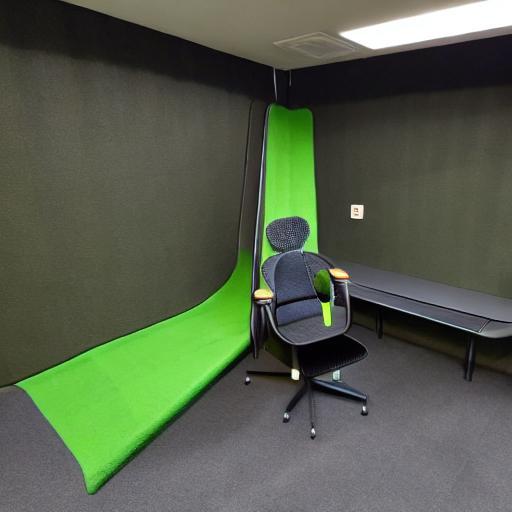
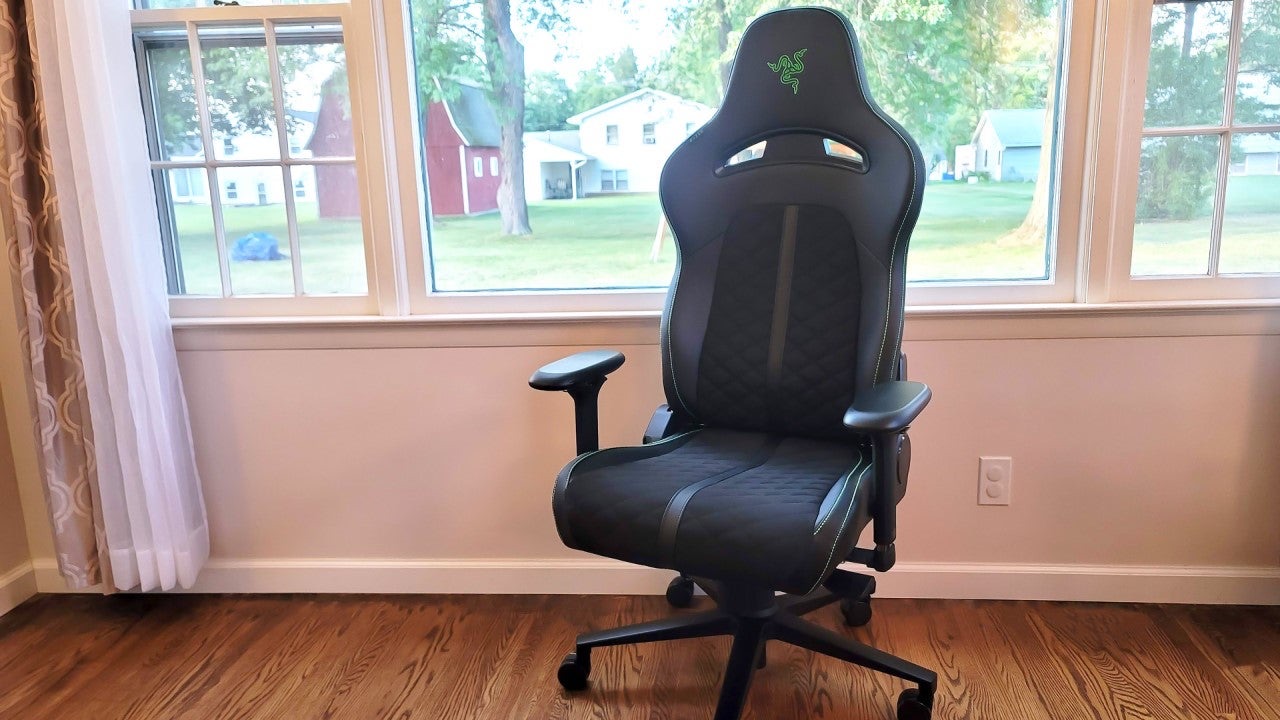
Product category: items_chair
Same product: no